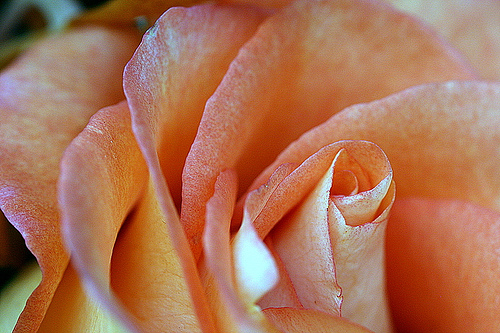
Flower: rose